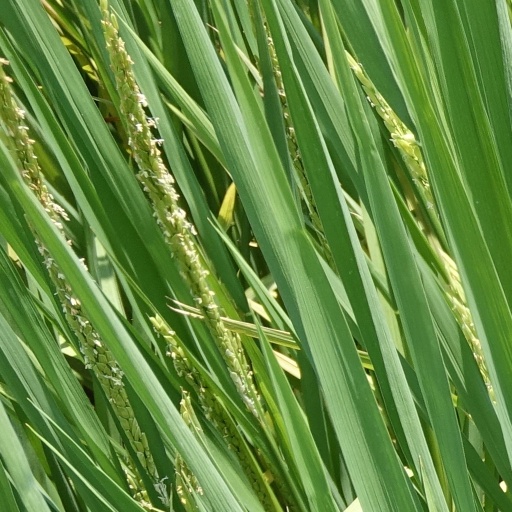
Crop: rice